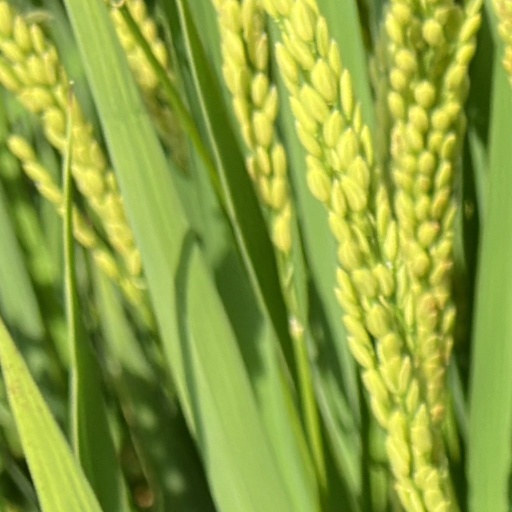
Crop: rice